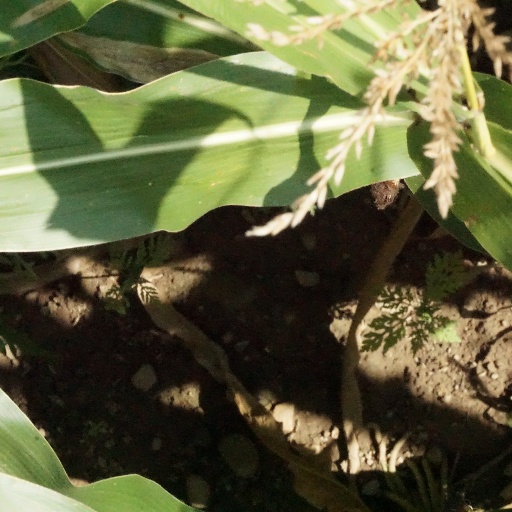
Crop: maize; corn